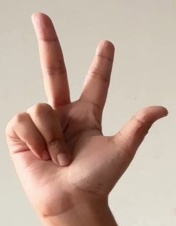
ASL sign: 3